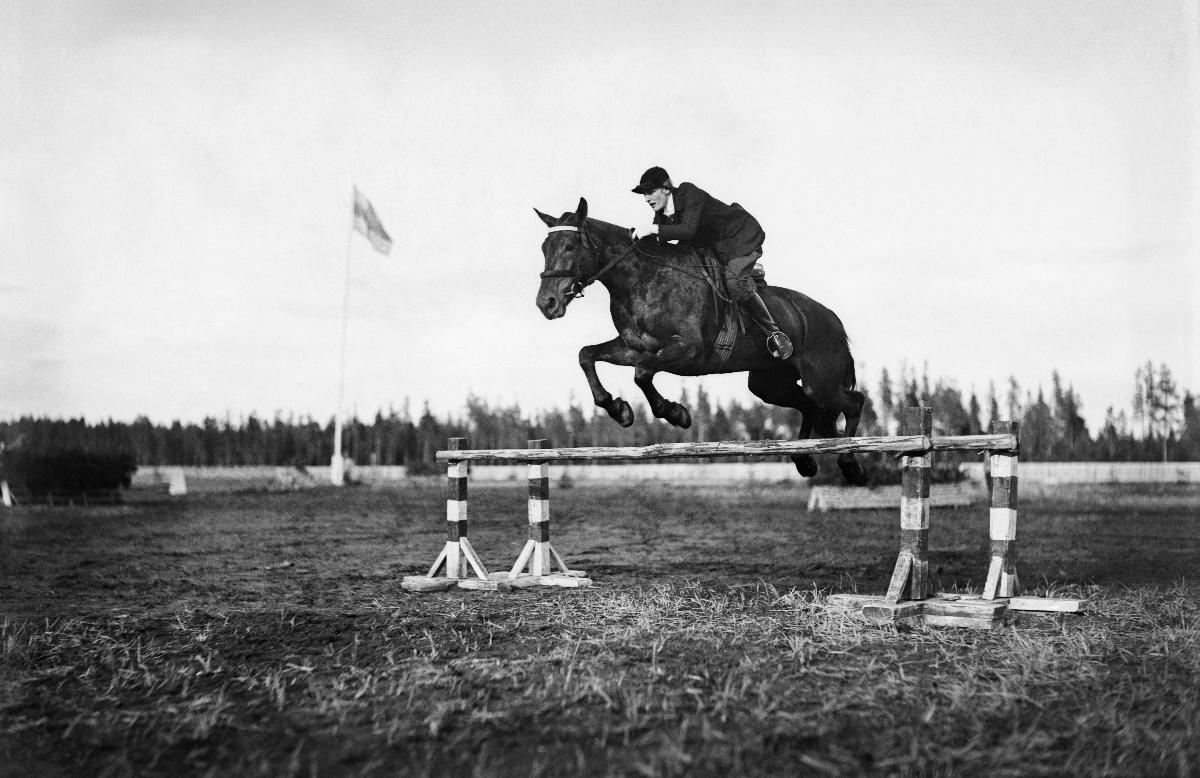
Ratsastusjuhlat Tuusulassa
Ryttarfesten i Tusby; Riding festivity i Tuusula
sisällön kuvaus: Ratsastusjuhlat Tuusulassa 21.5.1932. Esteratsastus. content description: Riding festivity in Tuusula 21.5.1932. Show jumping. innehållsbeskrivning: Ryttarfest i Tusby 21.5.1932. Banhoppning.
Kuvaaja: Sundström, Hugo, kuvaaja
Vuosi: 1932
Paikka: Suomi, Uusimaa, Tuusula
Aiheet: ratsastus; kilpailut; hevonen; esteet; HBL; horse riding; competitions; horse; sports; riding; competition; contest; riders; horses; barriers; ridning; tävlingar; häst; sport; idrott; ridtävlingar; hästar; ryttare; hinder; hinderritt